Ebelle

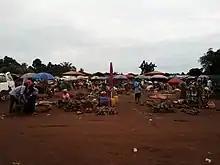
Ebelle Market

Ebelle, one of the major Esan kingdoms in Edo State, Nigeria, is a populated place located in Igueben Local Government Area of Edo State, Nigeria. Within Ebelle are the villages of Owa, Ologhe, Okuta, Okpujie, Idumowu, and Eguare.